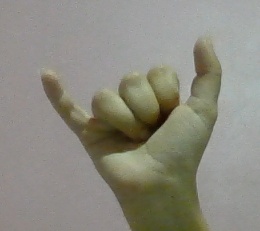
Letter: ya